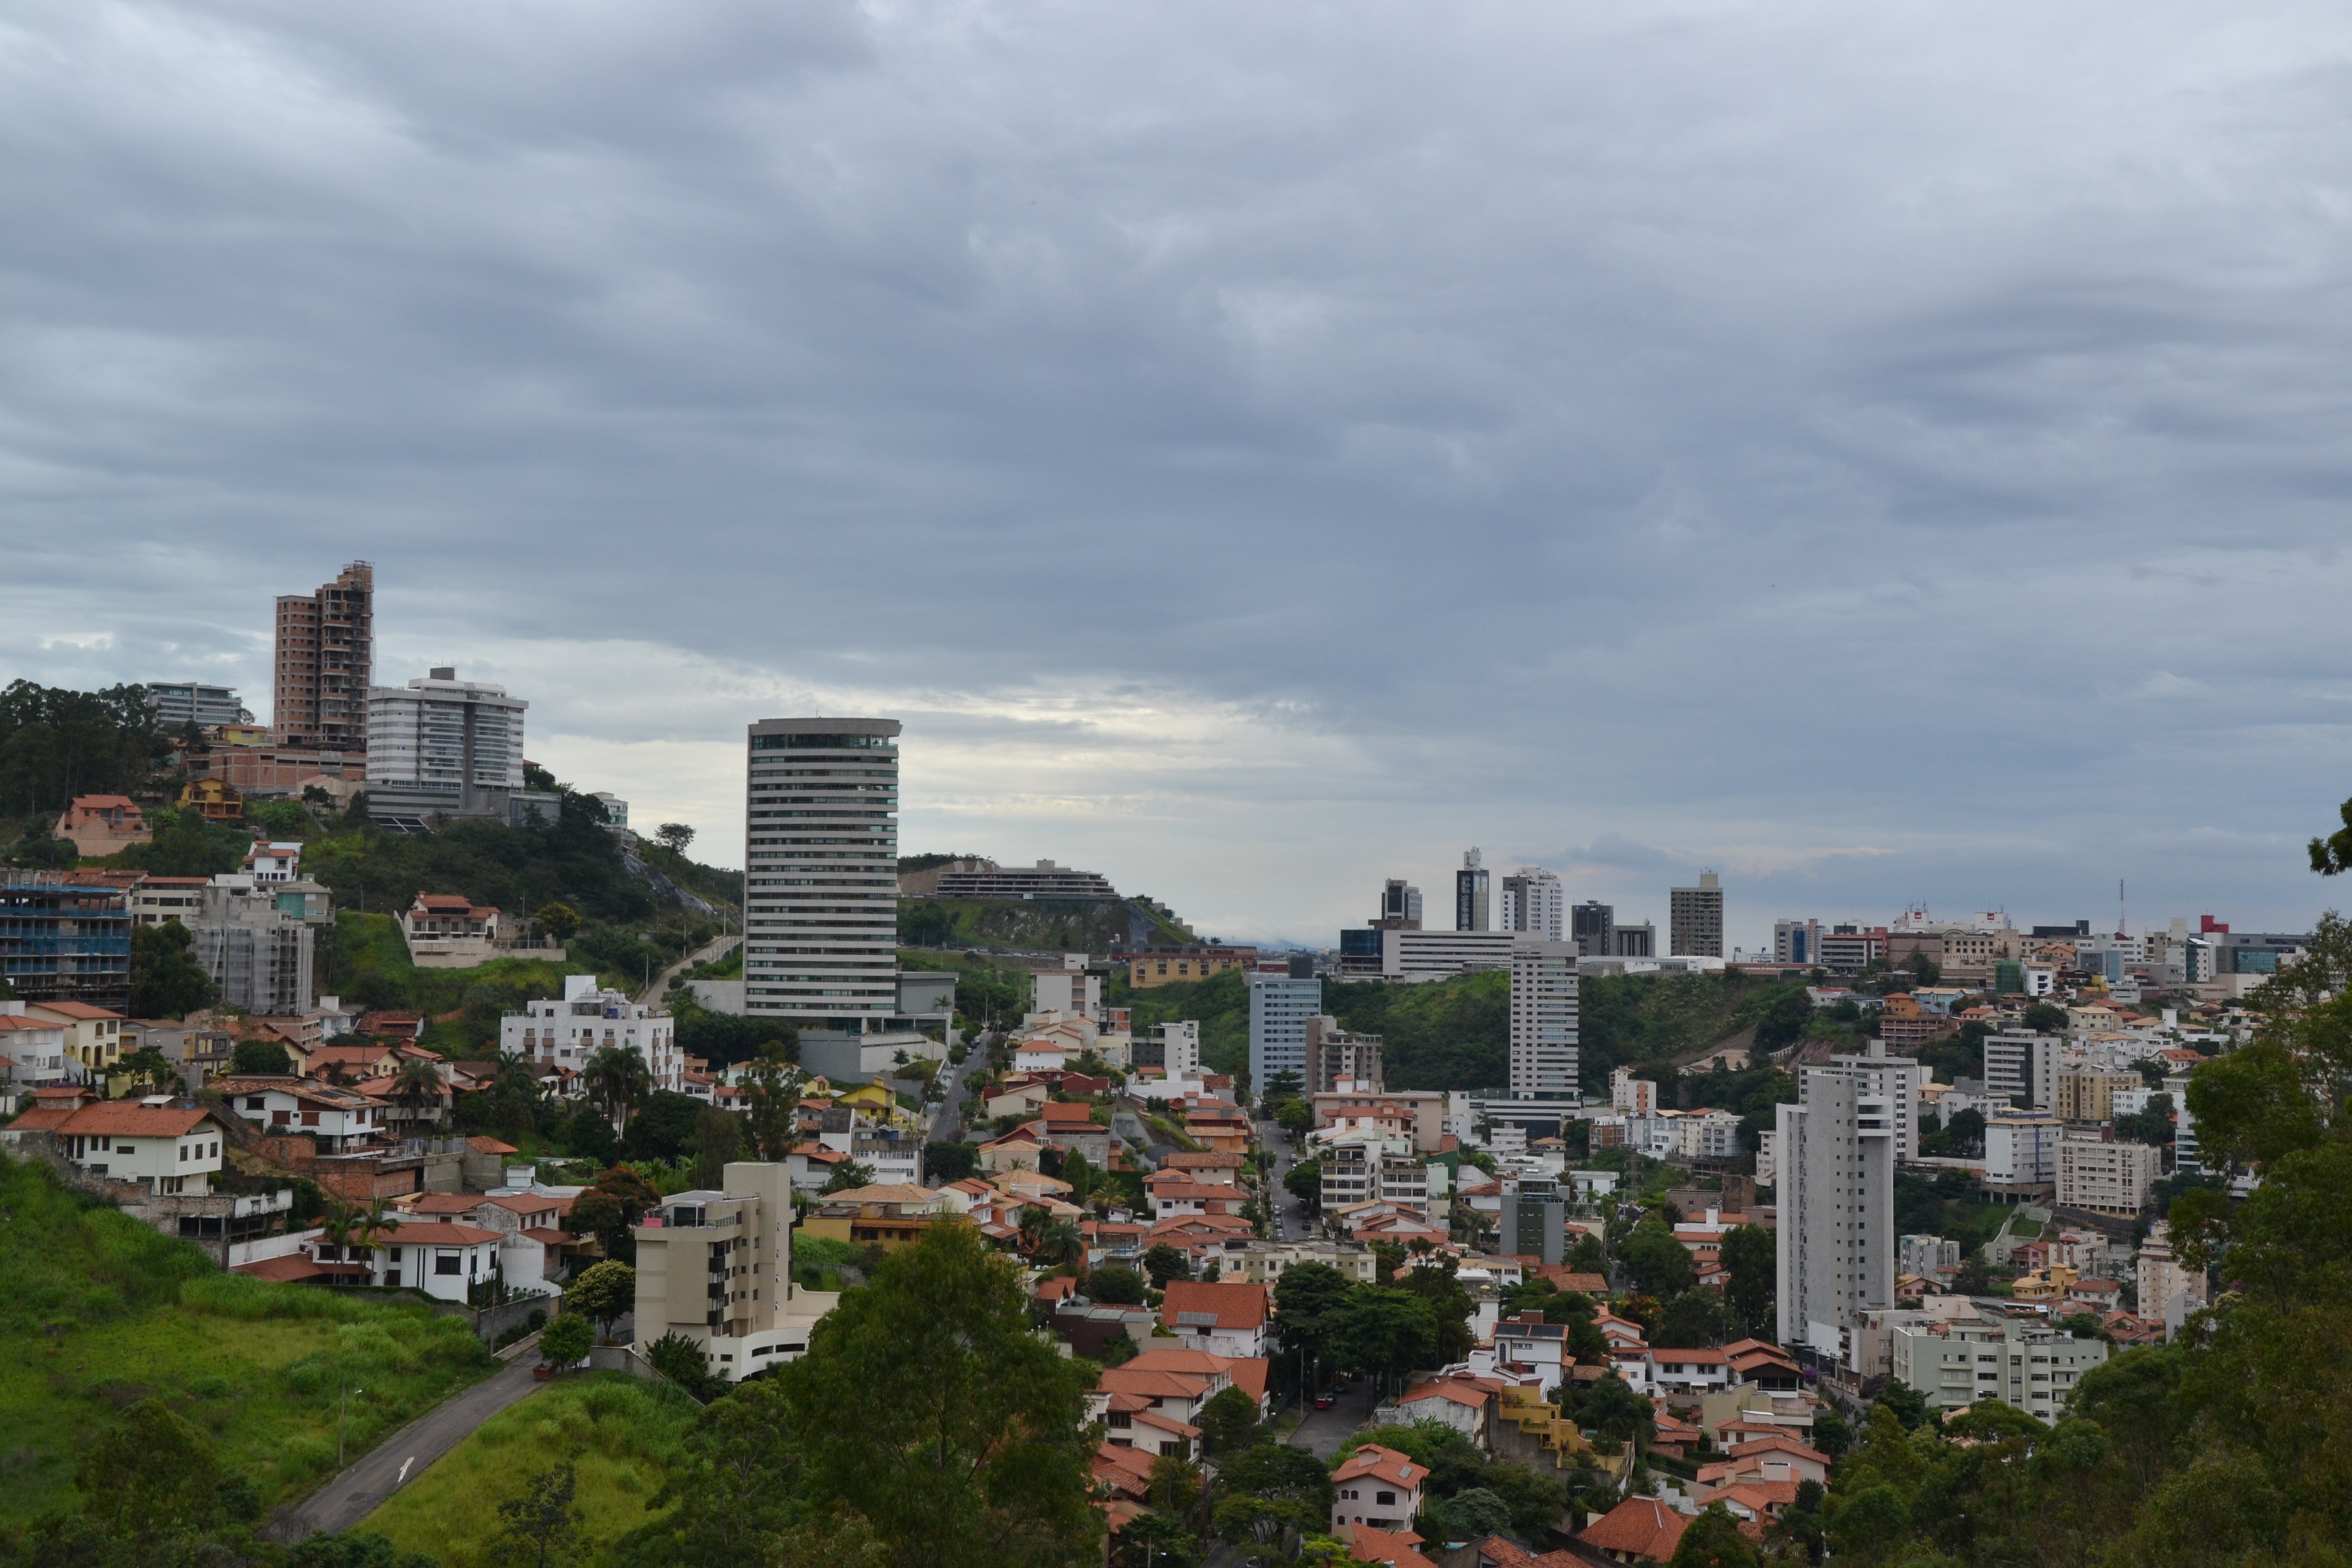
horizon, sky, skyline, town, building, city, skyscraper, cityscape, panorama, downtown, suburb, tower block, buildings, metropolis, cities, neighbourhood, bird's eye view, aerial photography, urban area, residential area, geographical feature, human settlement, atmosphere of earth, metropolitan area